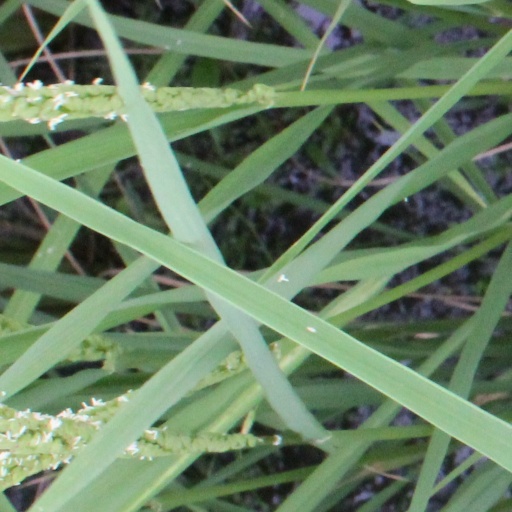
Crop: rice